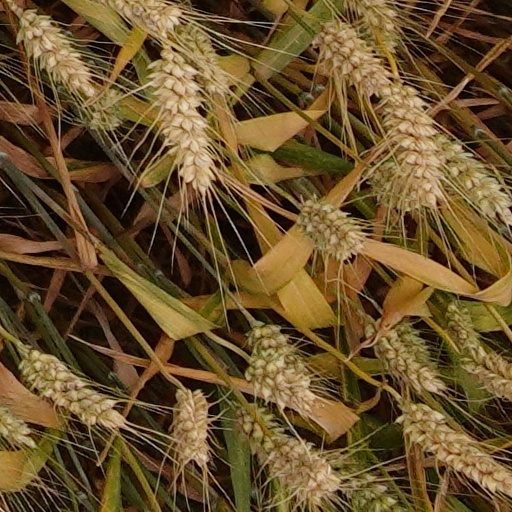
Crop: wheat